Andøya Airport

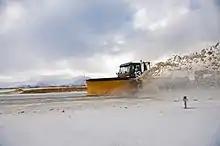
Snowplow

The airport is located at an elevation of 13 meters (43 ft). It has two asphalt runways; only one of which is operative in 2025. The main runway is and aligned 14–32, but only has a declared length of ; the no longer used crosswind runway is and aligned 03–21. It was closed in 2015 and the runway surface was marked with X marks, denoting its unused state.